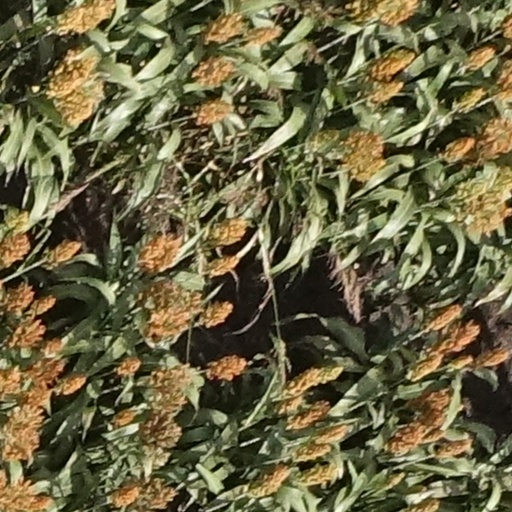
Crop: sorghum